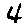
Label: 4